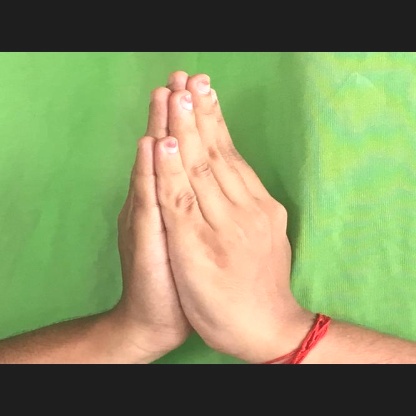
Mudra: Anjali